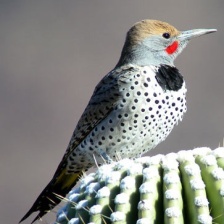
Species: GILDED FLICKER
Scientific name: COLAPTES AURATUS